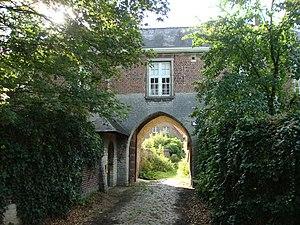
Gothiques souligné de porte arc avec biseau au rez de chaussée en grès, Kortenberg
La Banlieue de Bruxelles ou couronne périurbaine de Bruxelles est une zone qui prolonge l'agglomération de Bruxelles et ce sur plusieurs provinces belges. Elle forme avec la périphérie bruxelloise la ceinture verte de Bruxelles.
Cette page regroupe l'ensemble des monuments classés de la commune de Cortenbergh.